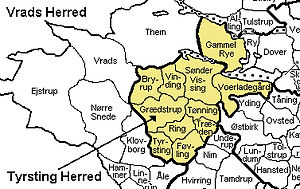
Tyrsting Herred
Tyrsting Herred var et herred, der i Kong Valdemars Jordebog hed Thystinghæreth; det hørte i middelalderen til Løversyssel, senere til Skanderborg Len og fra 1660 til Skanderborg Amt. Tyrsting Herred er det midterste i Skanderborg Amt og omgives af dettes andre fem herreder, nemlig mod nord af Gjern Herred, fra hvilket det skilles ved Julsø og Gudenå, mod øst af Hjelmslev-, Voer- og Nim Herreder., hvor grænsen også for største delen dannes af Gudenaa, mod sydvest, vest og nordvest til Vrads Herred; på en del af nordvestgrænsen løber Salten Å, på sydvestgrænsen Mattrup Å.